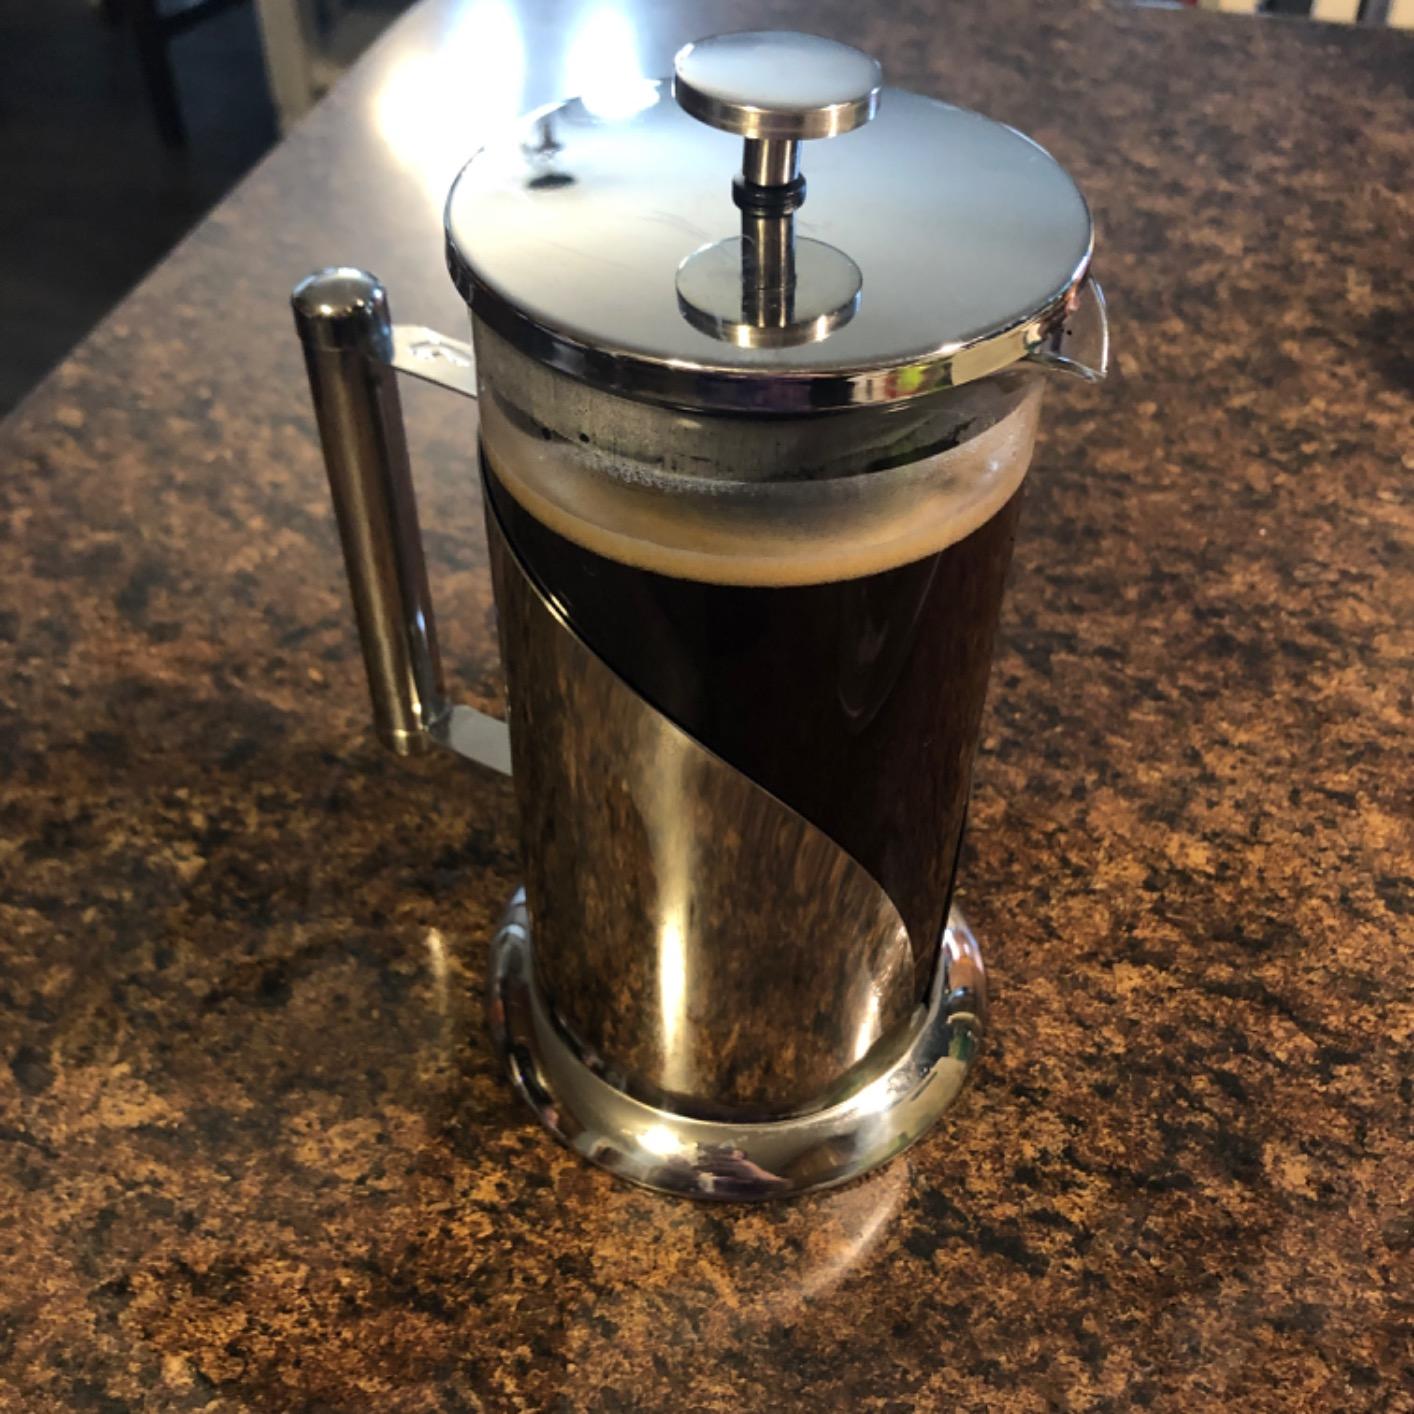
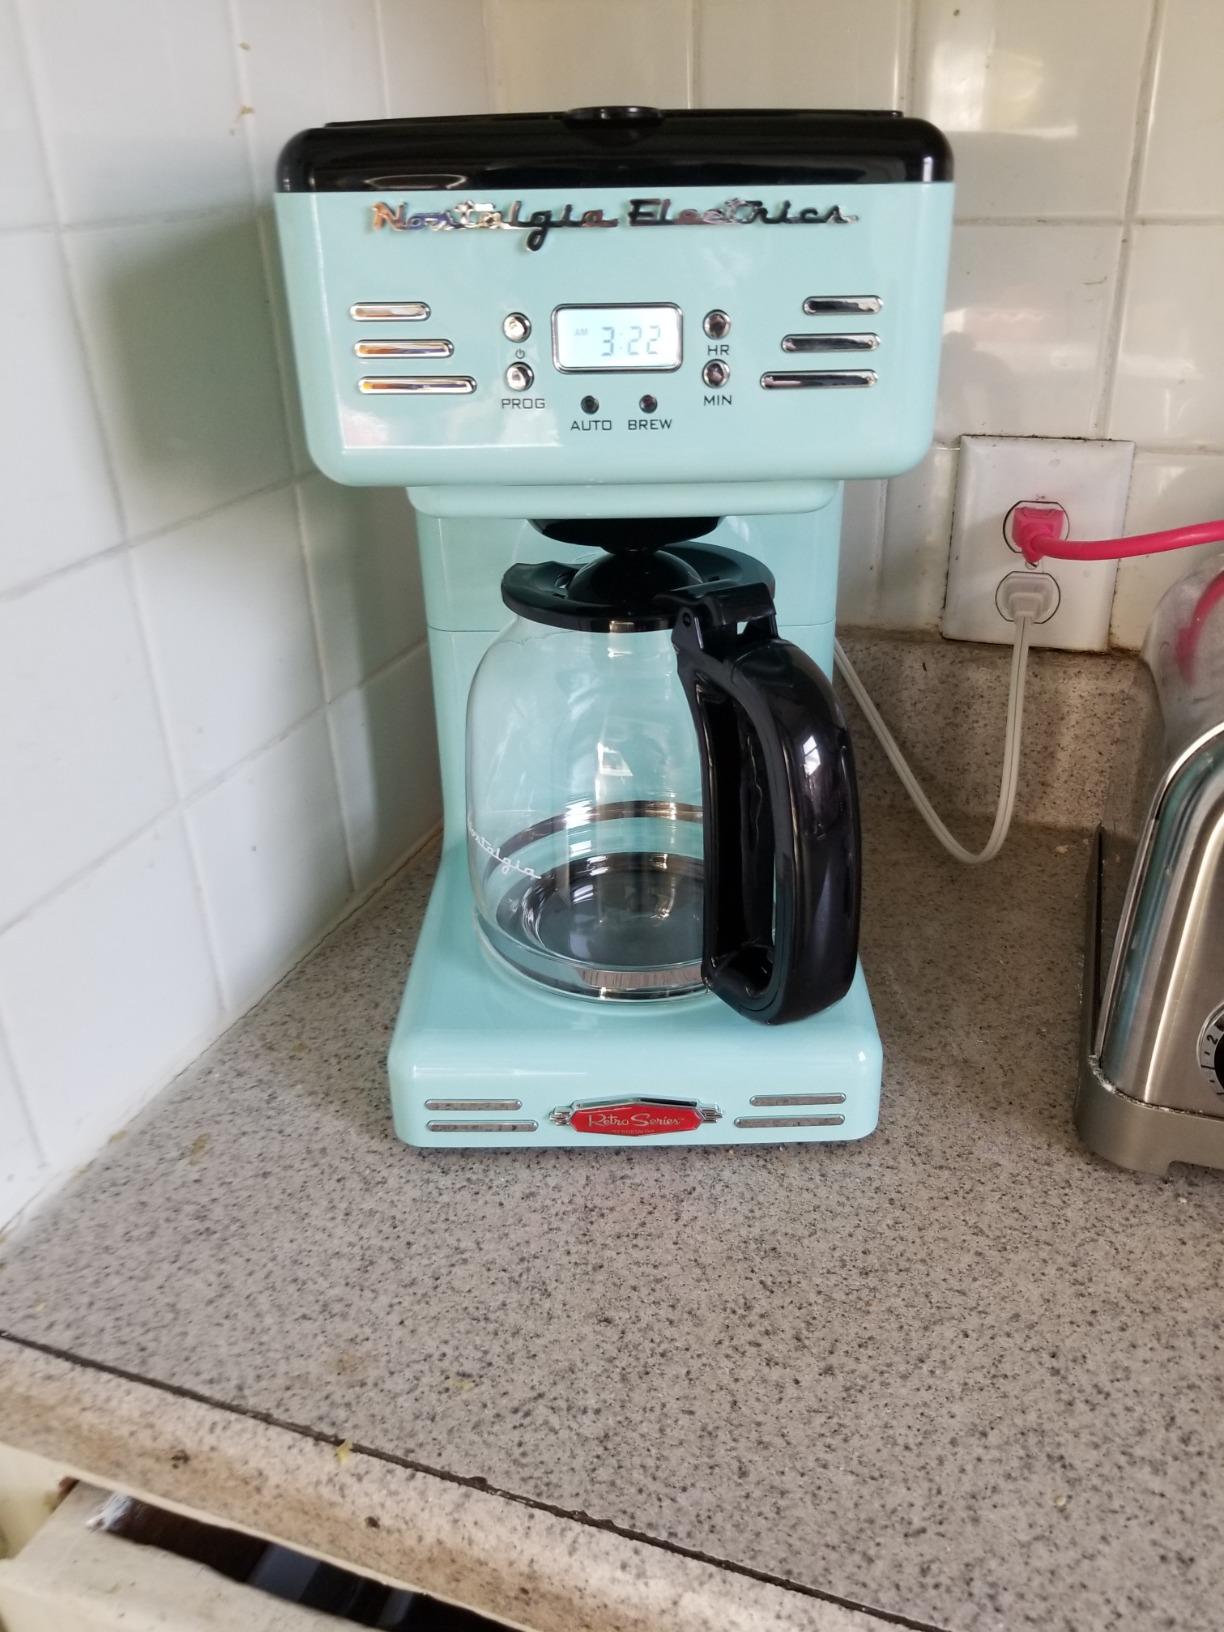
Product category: items_tea
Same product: no